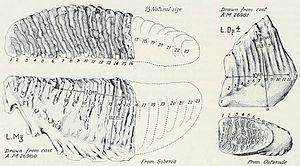
Le Mammouth laineux est une espèce éteinte de la famille des éléphantidés qui a vécu durant le Pléistocène et, pour ses derniers représentants, au cours de l'Holocène il y a seulement 4 000 ans. Le genre Mammuthus était apparu avec Mammuthus subplanifrons au début du Pliocène.